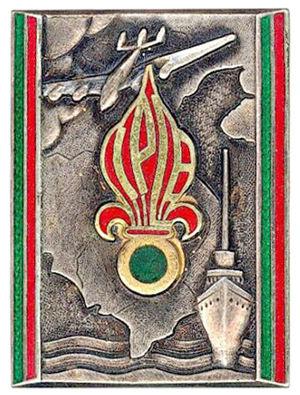
Insigne de la compagnie de passage de la Légion étranère en Indochine (CPLE)
Figurent ci-dessous les diverses unités de Légion étrangère qui ne font pas l'objet d'un article entier.